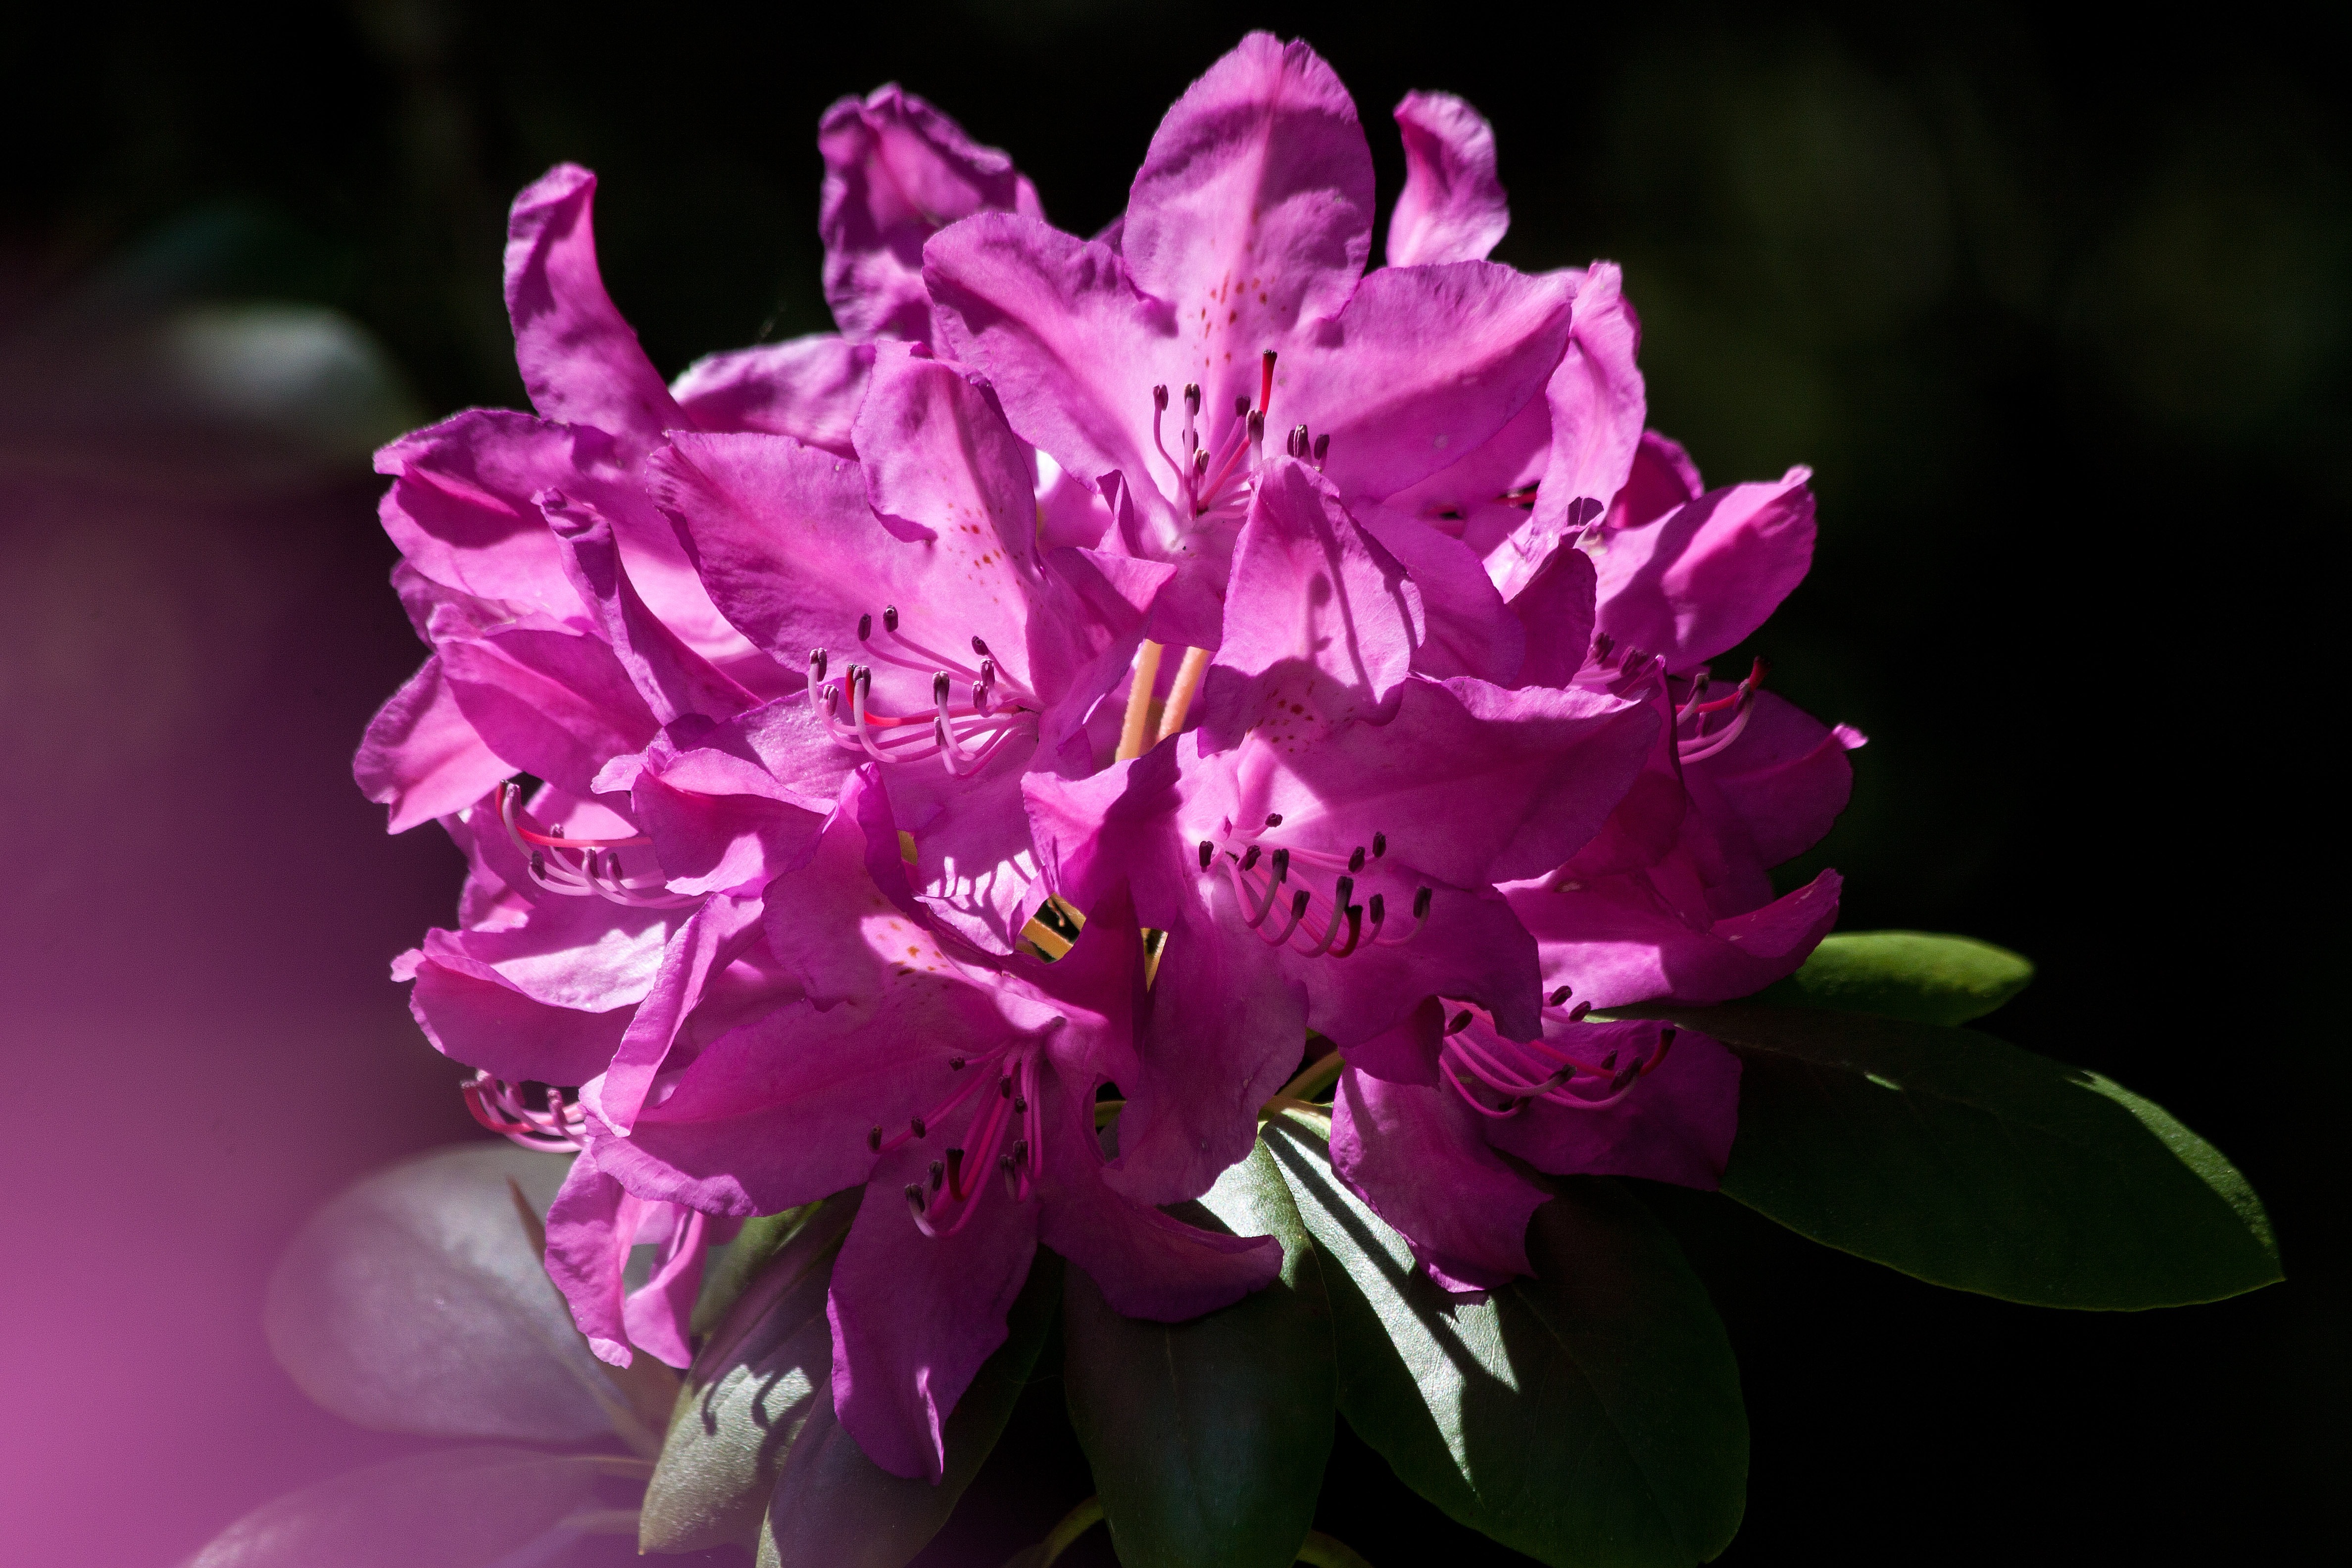
nature, blossom, plant, flower, petal, green, pink, flora, shrub, rhododendron, macro photography, ericaceae, flowering plant, genus, inflorescences, traub notes, doldentraub, family of ericaceae, woody plant, land plant